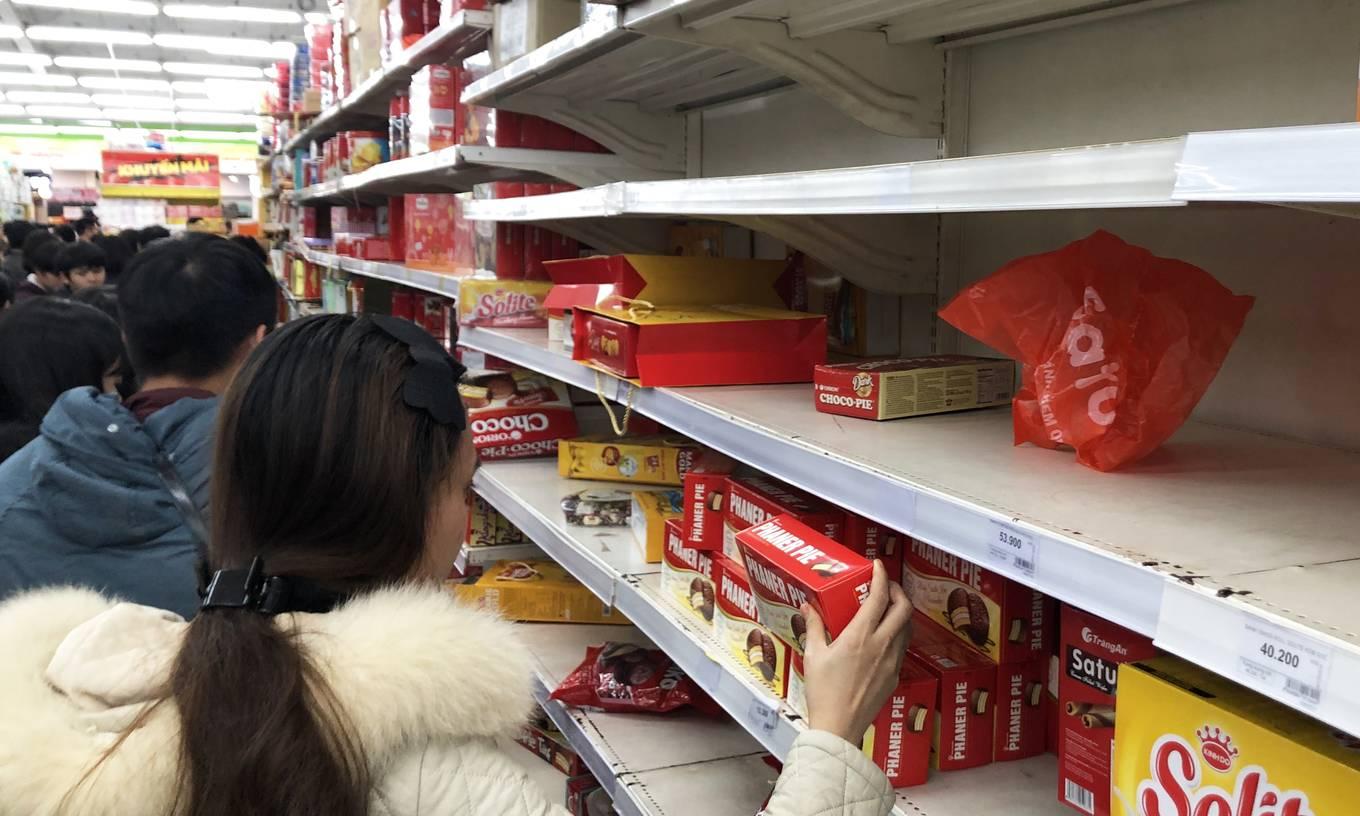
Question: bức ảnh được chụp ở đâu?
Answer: bức ảnh được chụp ở trung tâm mua sắm